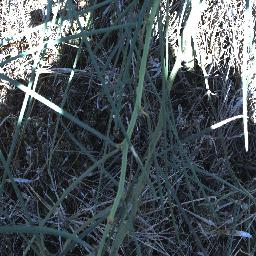
Label: parkinsonia